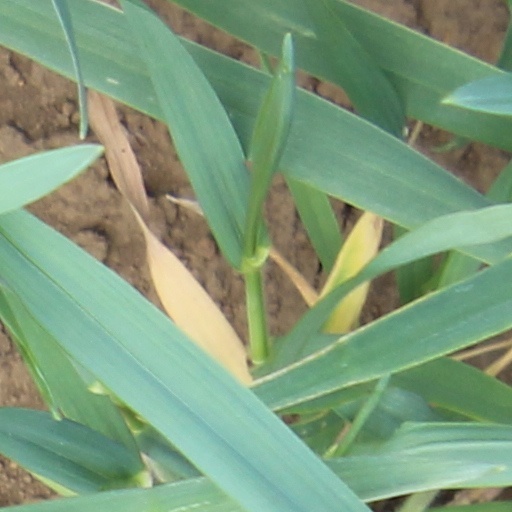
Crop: wheat